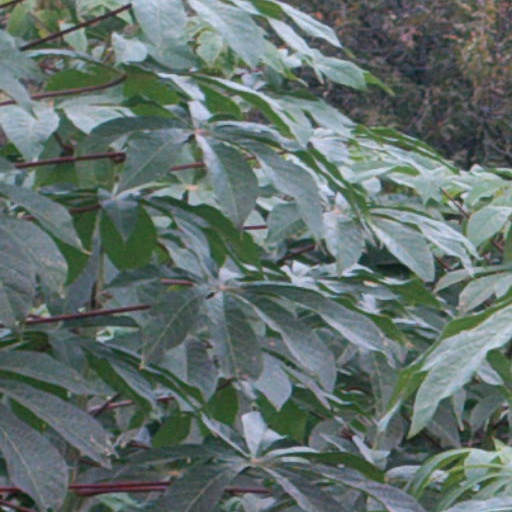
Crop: cassava